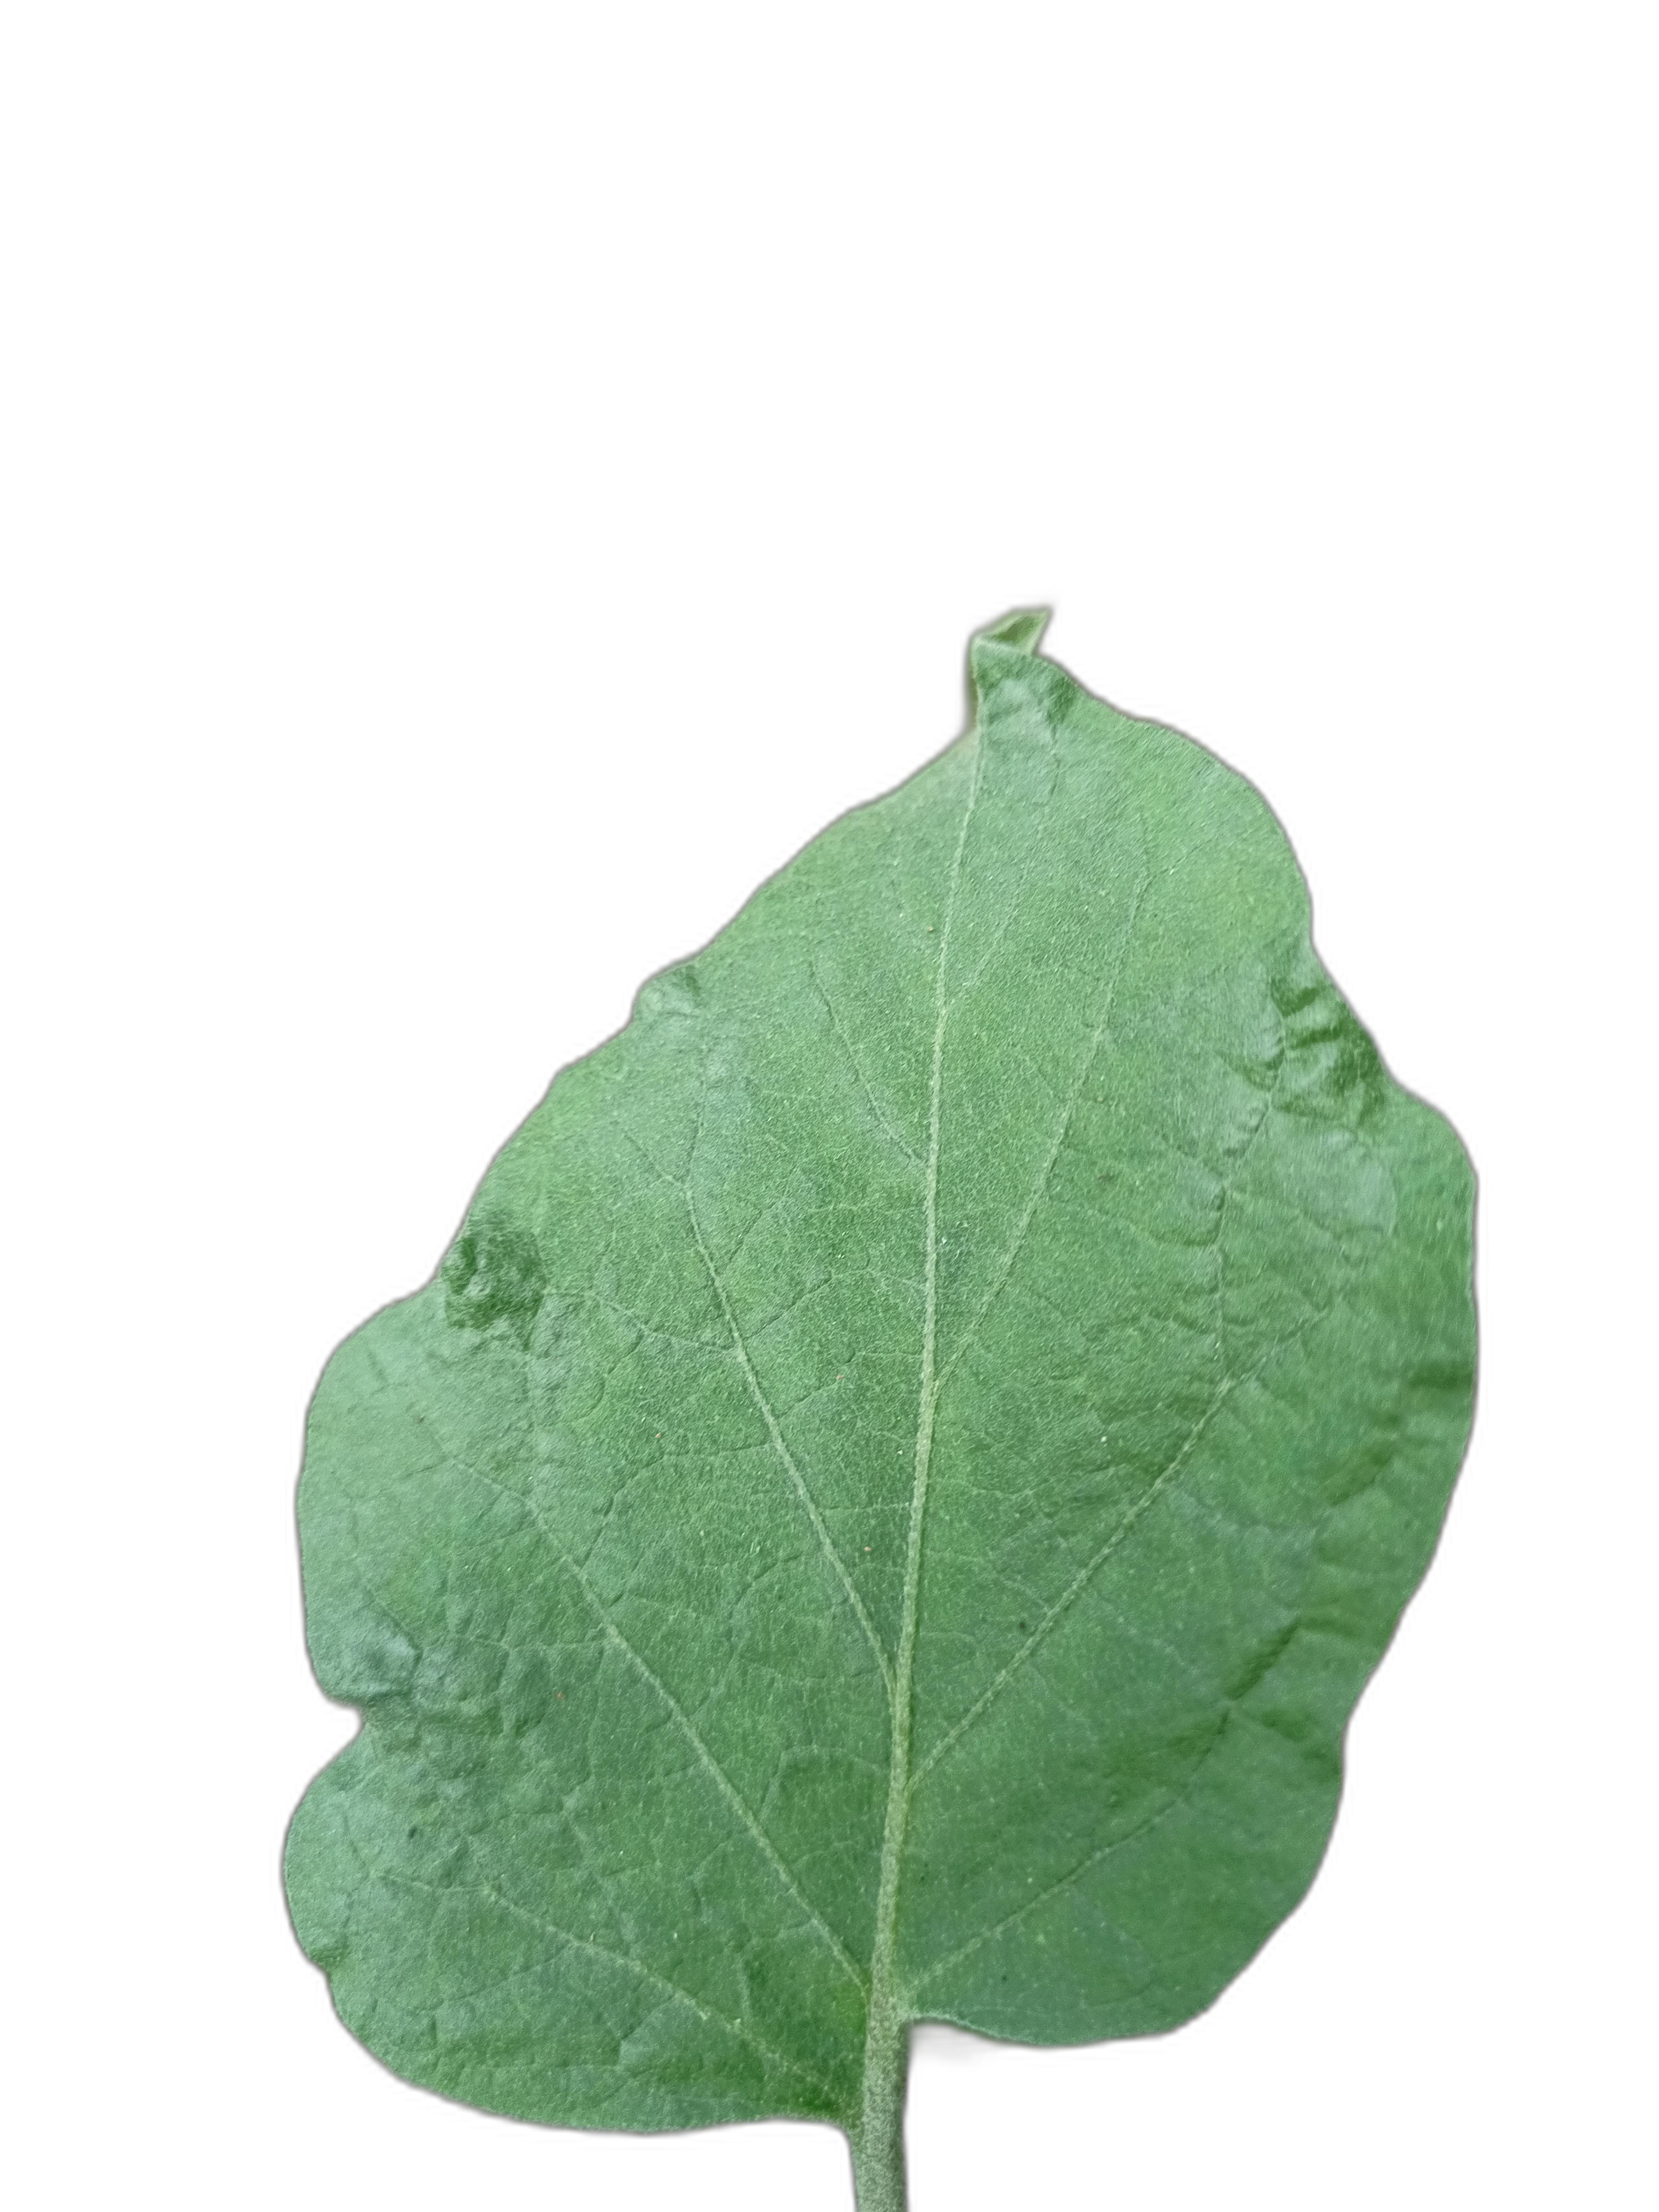
Label: Healthy Leaf